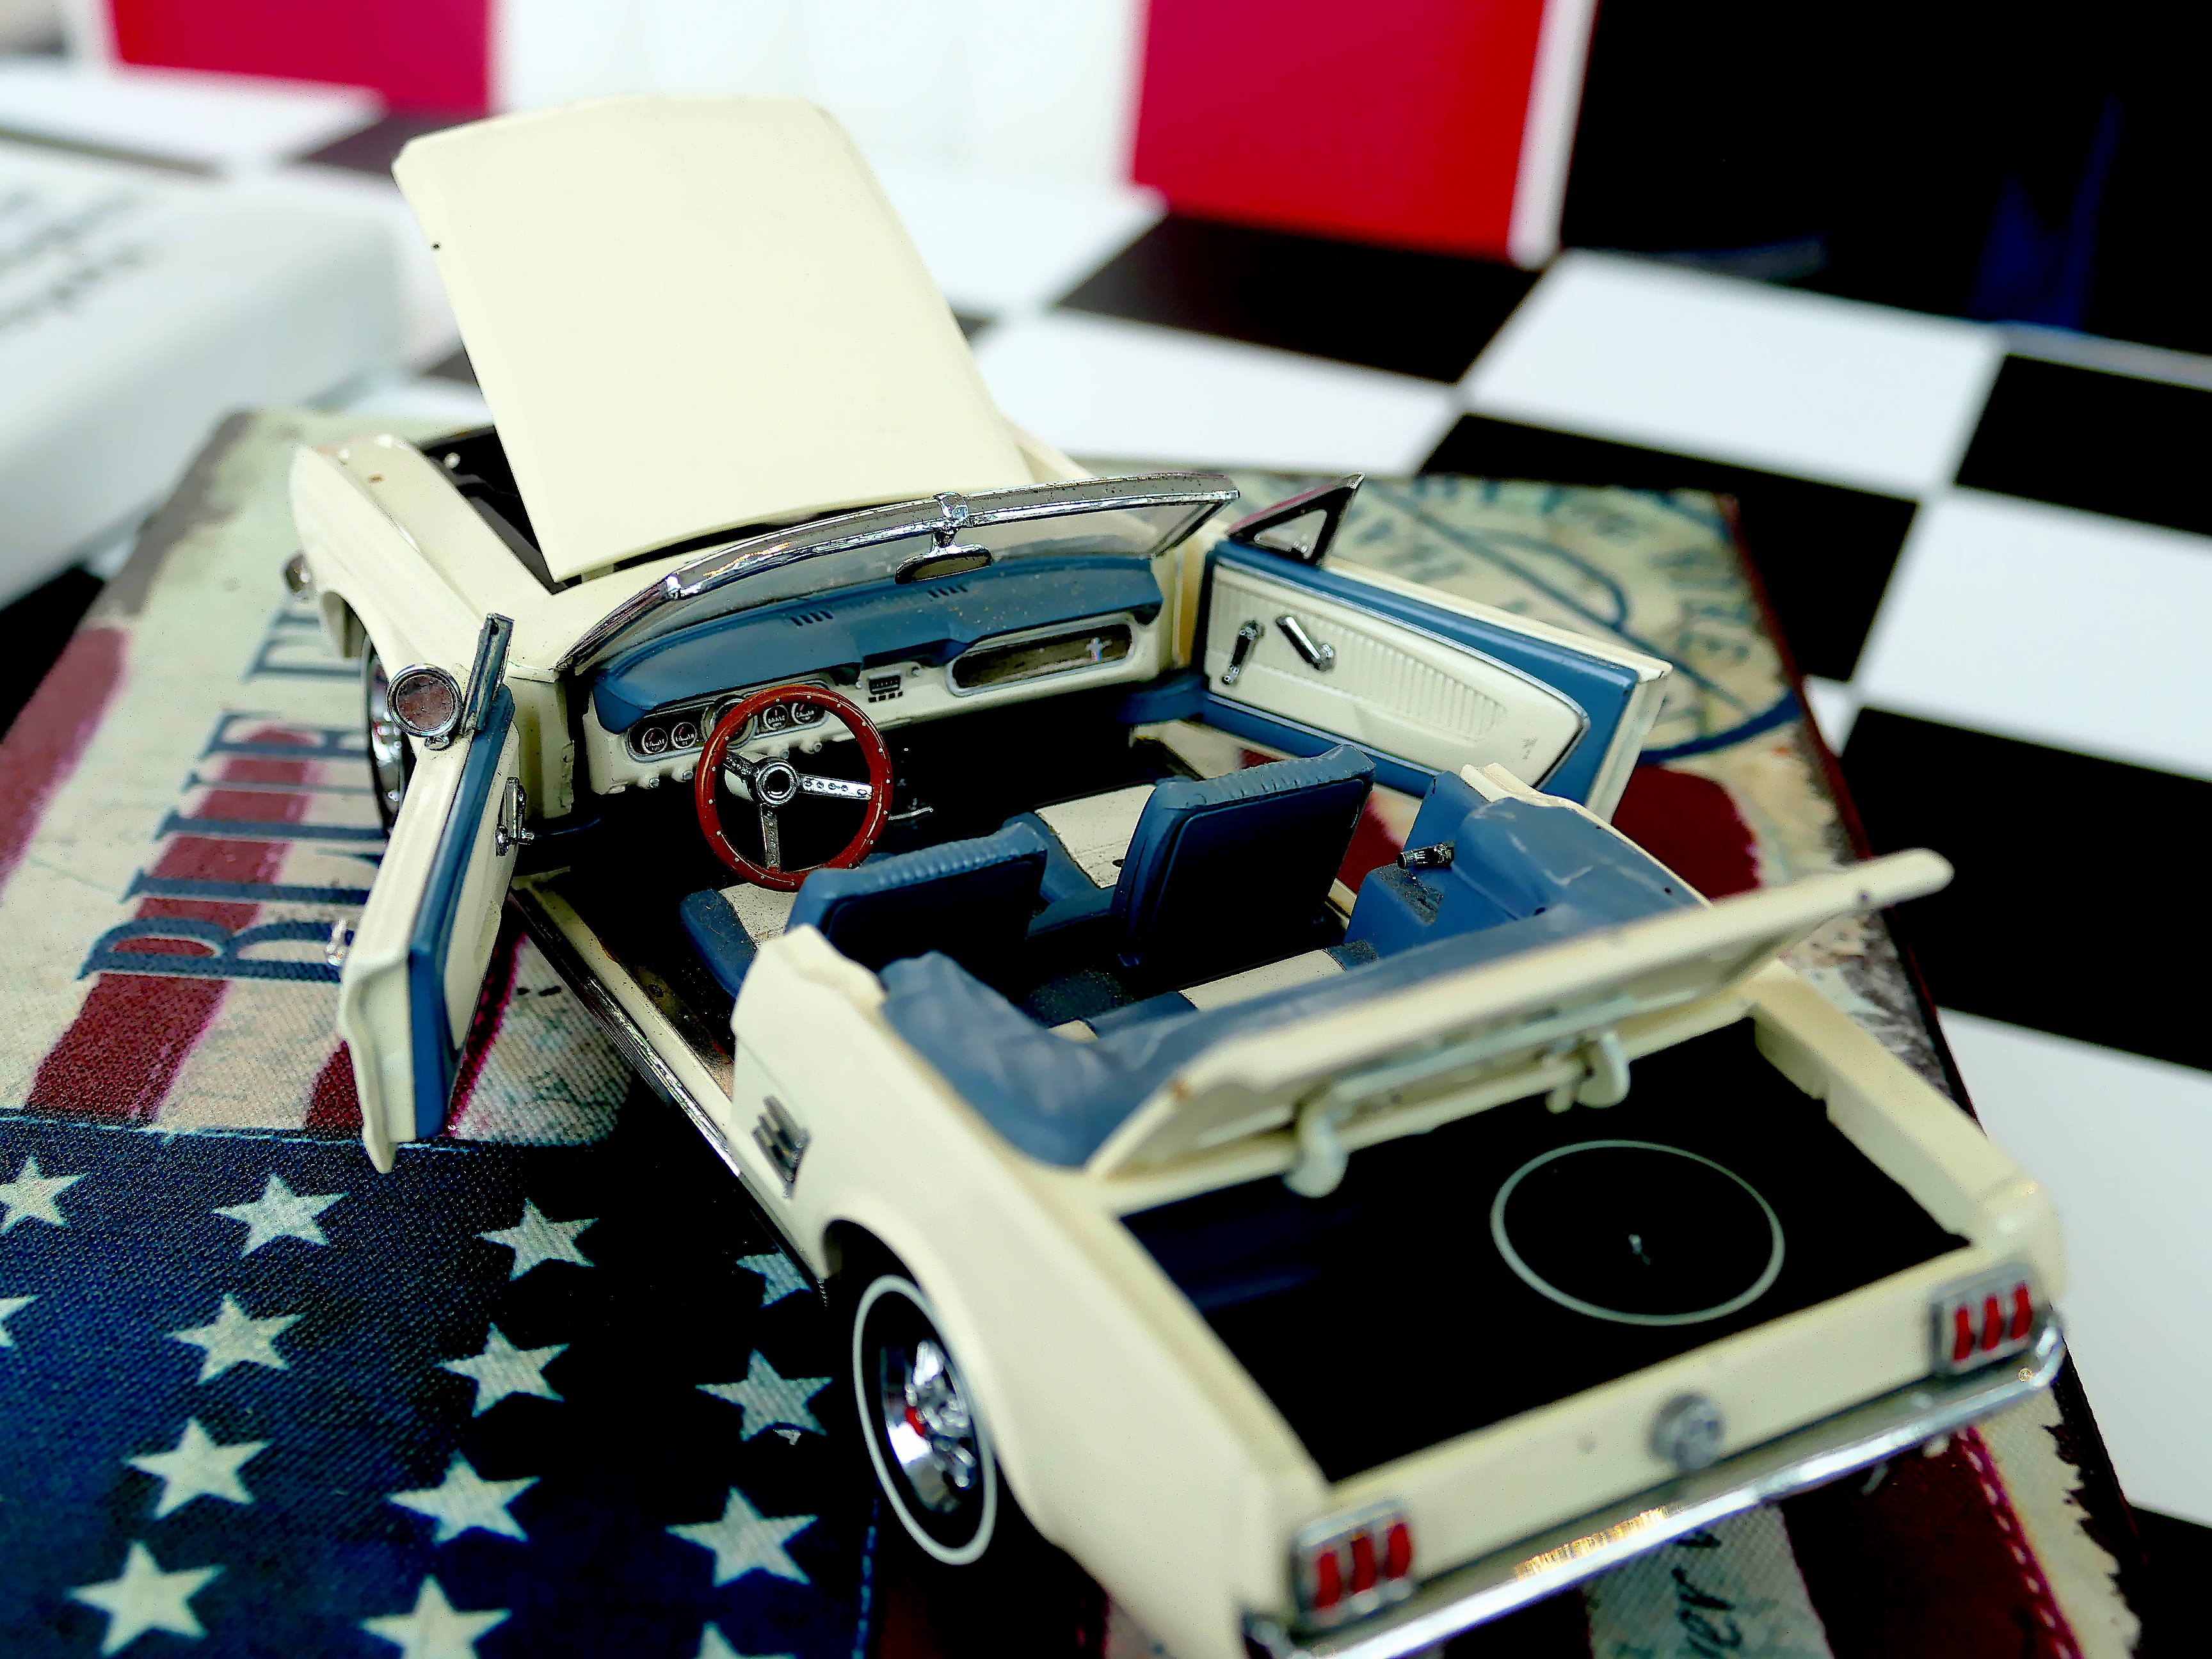
car, red, vehicle, auto, toy, sports car, race car, supercar, art, toys, oldtimer, classic, toy car, model car, metal car, sheet metal car, scale model, automobile make